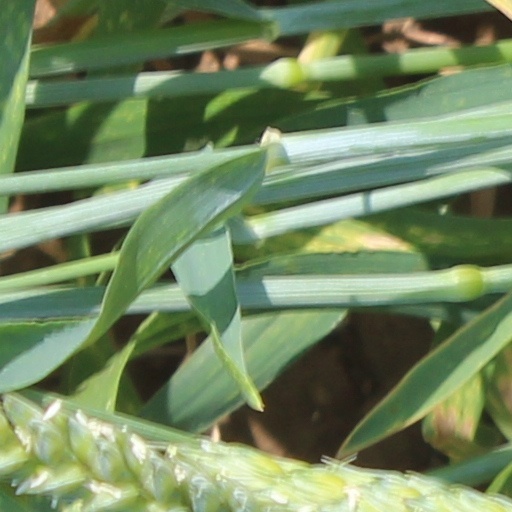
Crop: wheat